Baiguolin station

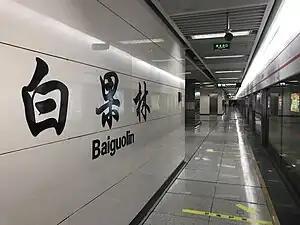

Baiguolin is a station on Line 2 of the Chengdu Metro in China.